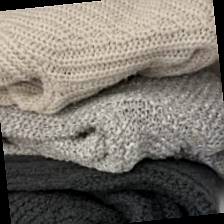
Label: no bracelet mod